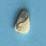
Maize quality: Bad